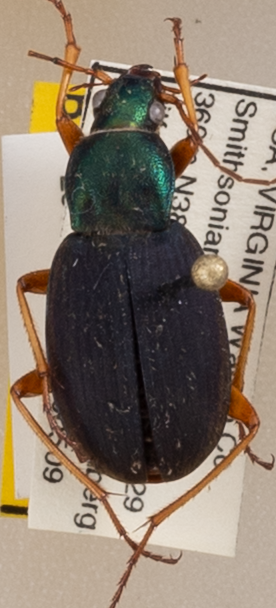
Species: Chlaenius aestivus
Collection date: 2019-05-09
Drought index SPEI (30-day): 1.13
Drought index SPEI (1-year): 2.09
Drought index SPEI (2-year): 2.09